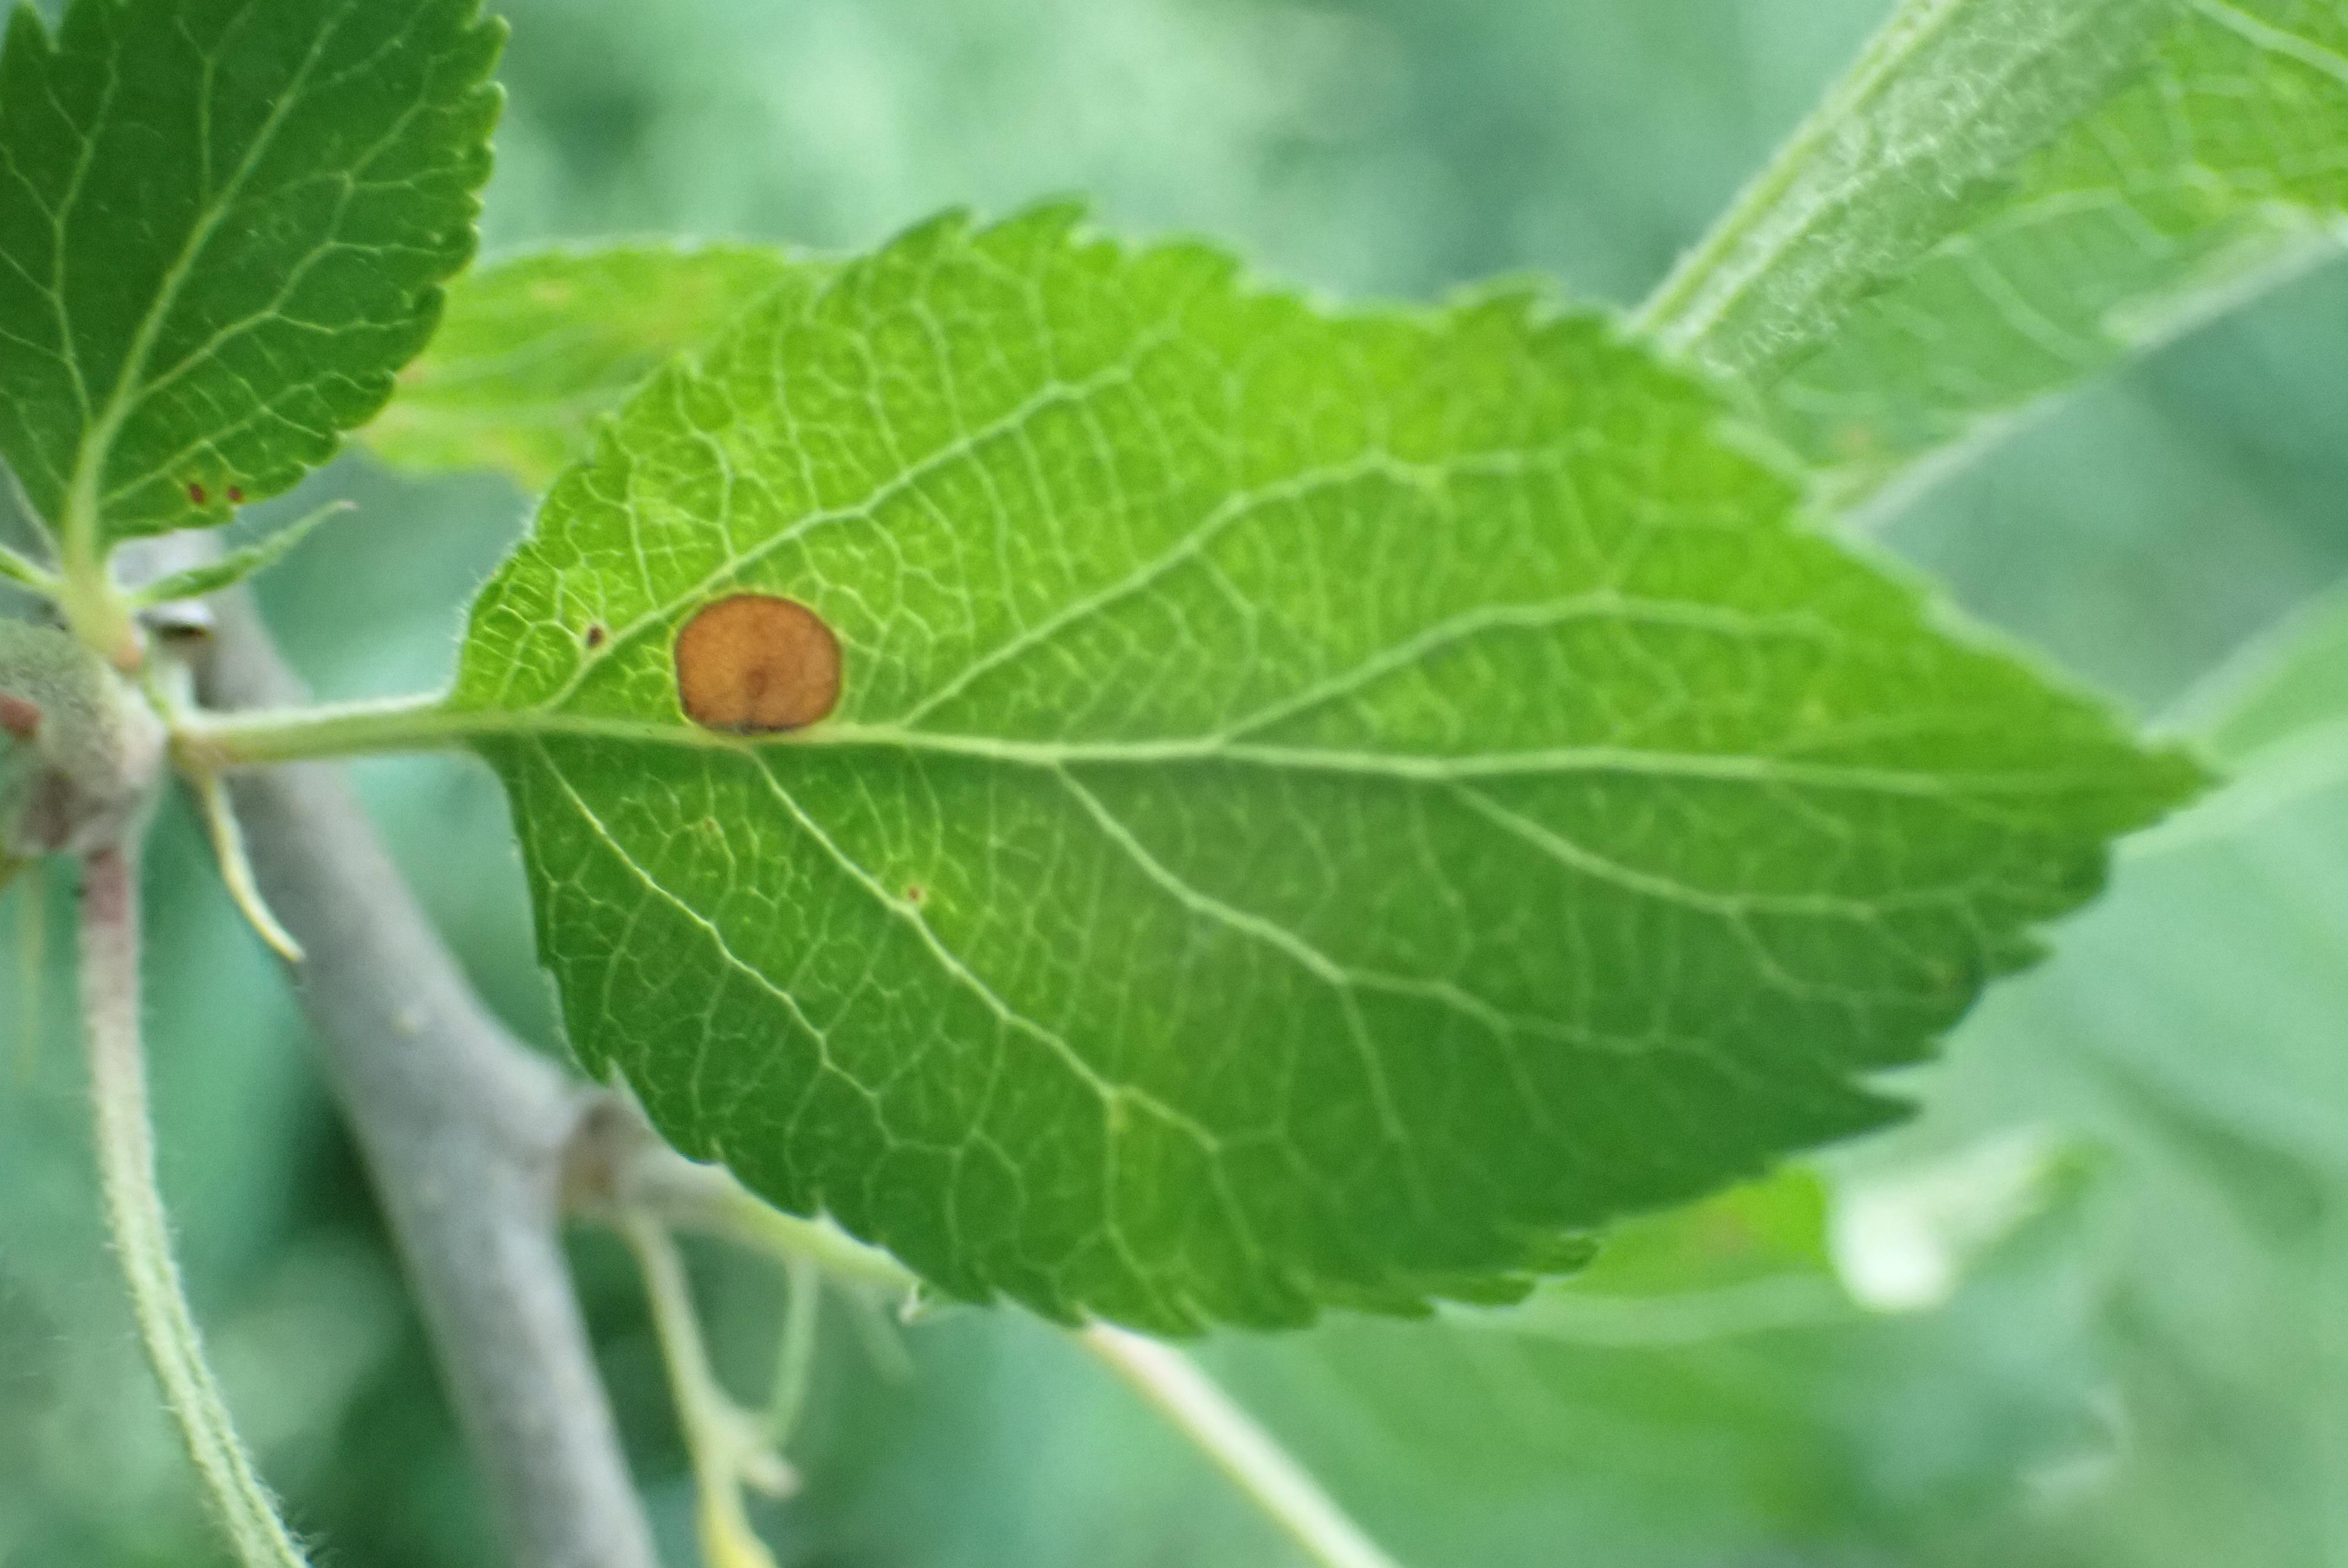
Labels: frog_eye_leaf_spot